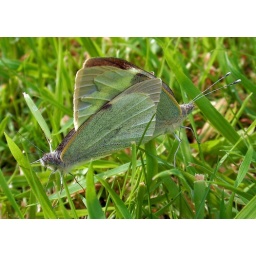
large white butterflies copulating in the grass 11